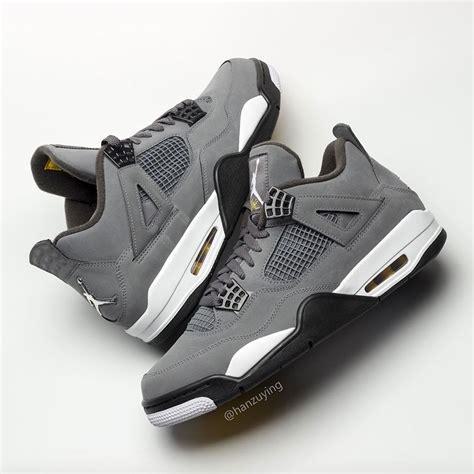
Brand: Jordan
Model: 4 Retro